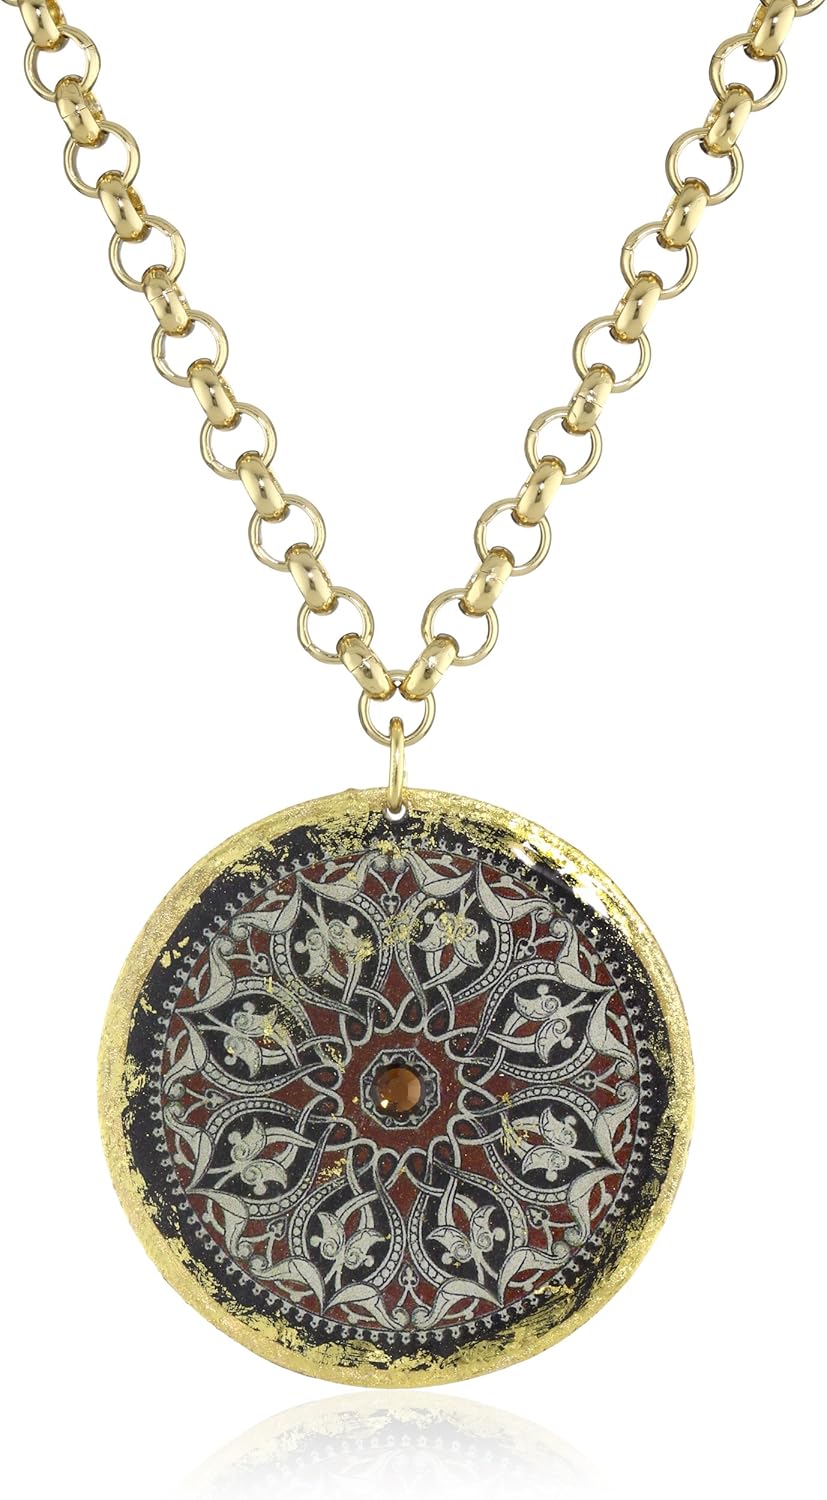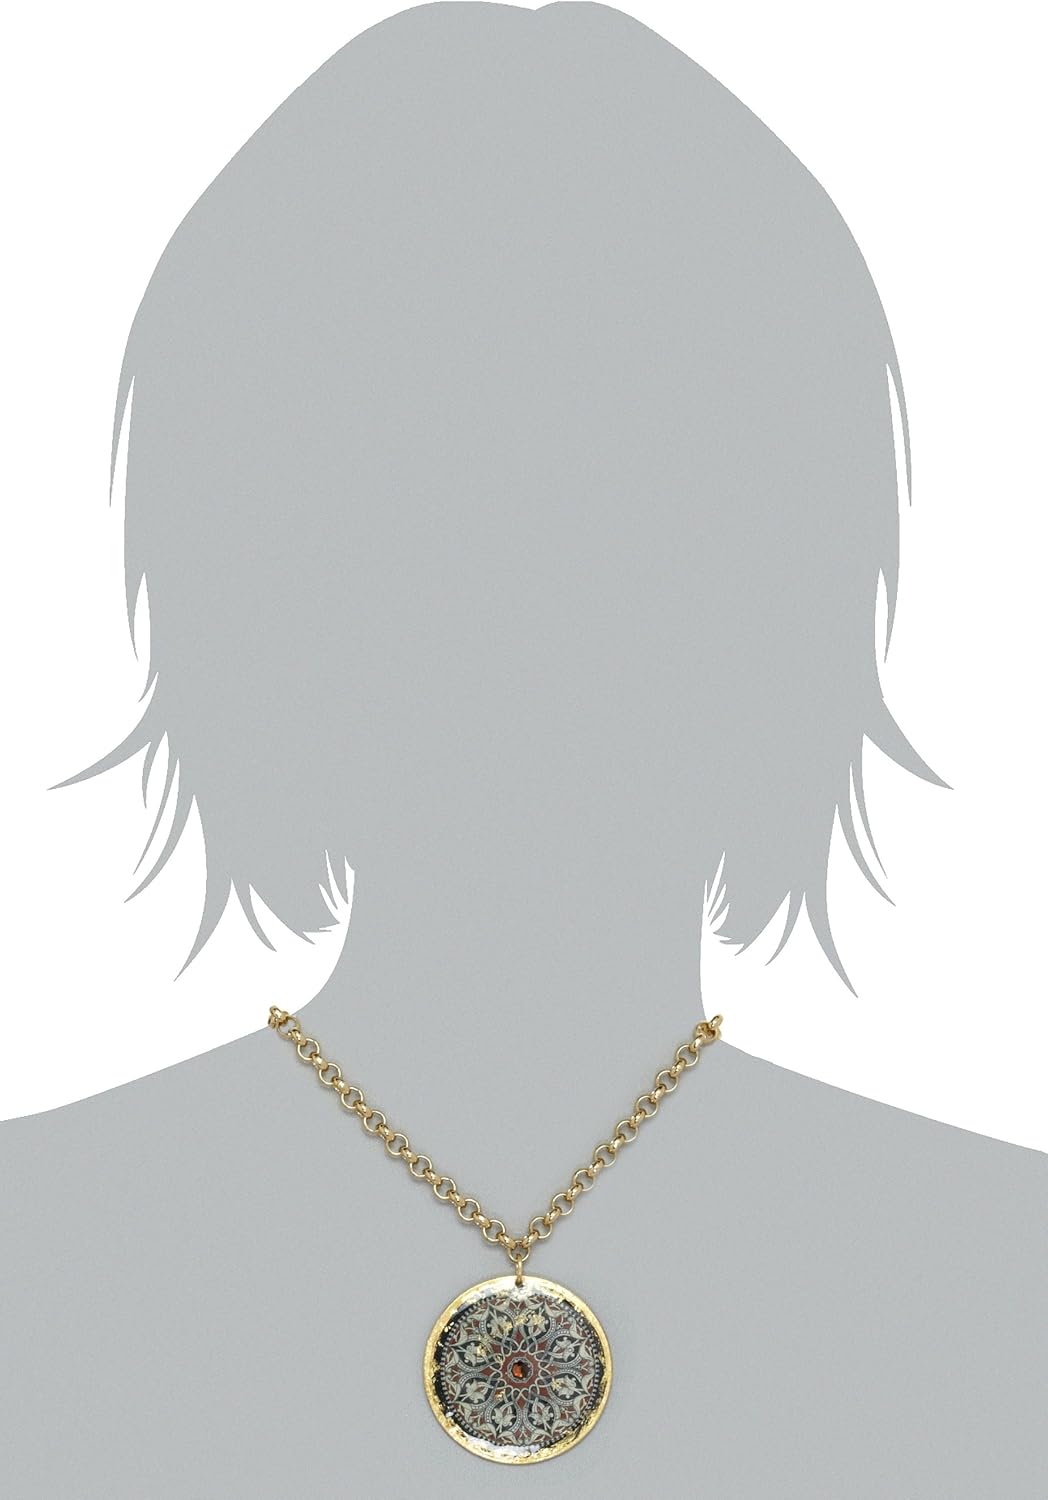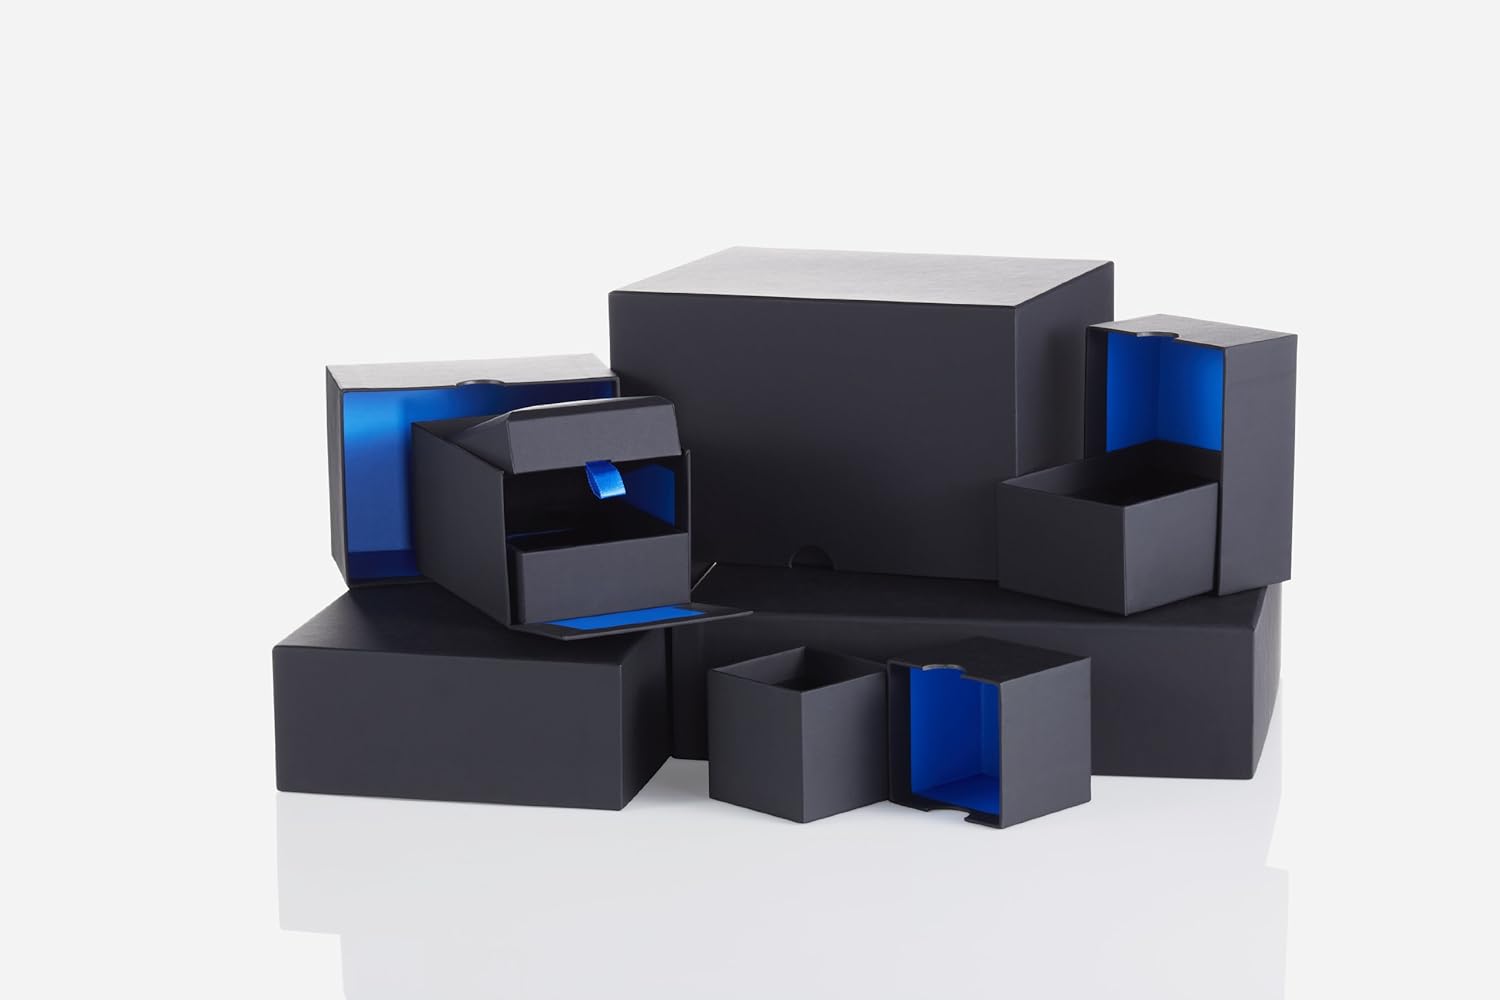
EVOCATEUR "The Ancients" The Moors Pendant Necklace
Category: AMAZON FASHION
Often seen and interpreted from ruins found in ancient civilizations, this piece by Evocateur reunites your style with a design from centuries past. The artisan detail of this bracelet adds character to your wrist. Remarkable Style. Old world artisanship meets 21st century style in Évocateur’s distinctive line of handmade jewelry and accessories. For founder and designer Barbara Ross‐Innamorati, the love of things that glisten and shine has always been hardwired into her creative DNA. From her Connecticut studio, Barbara and a team of skilled artisans handcraft luxurious pieces wrapped in 22K gold leaf and silver leaf, embellished with hand‐set vintage treasures, striking images and Swarovski elements. Using a centuries‐old gilding technique, each piece is painstakingly fabricated over several days. Évocateur’s designs feature a refined eclecticism that reflects their love of the traditional and ancient, blended with the modern and contemporary. The jewelry reminisces the past with exquisite images while celebrating the present in 22K gold leaf brilliance, touching upon passions and pursuits with flecks of gilded warmth and imagination. The result is a line of jewelry and accessories with a sophisticated and unique spirit. Each piece, a work of art, is truly one‐of-a‐kind.
Features: Items that are handmade may vary in size, shape and color | Made in United States